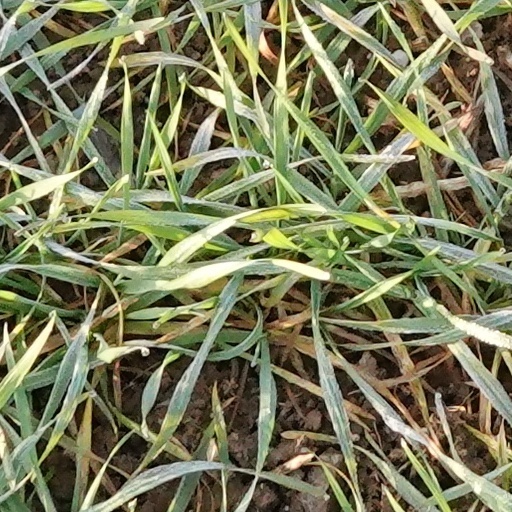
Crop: wheat